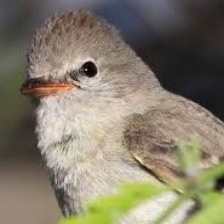
Species: NORTHERN BEARDLESS TYRANNULET
Scientific name: CAMPTOSTOMA IMBERBE